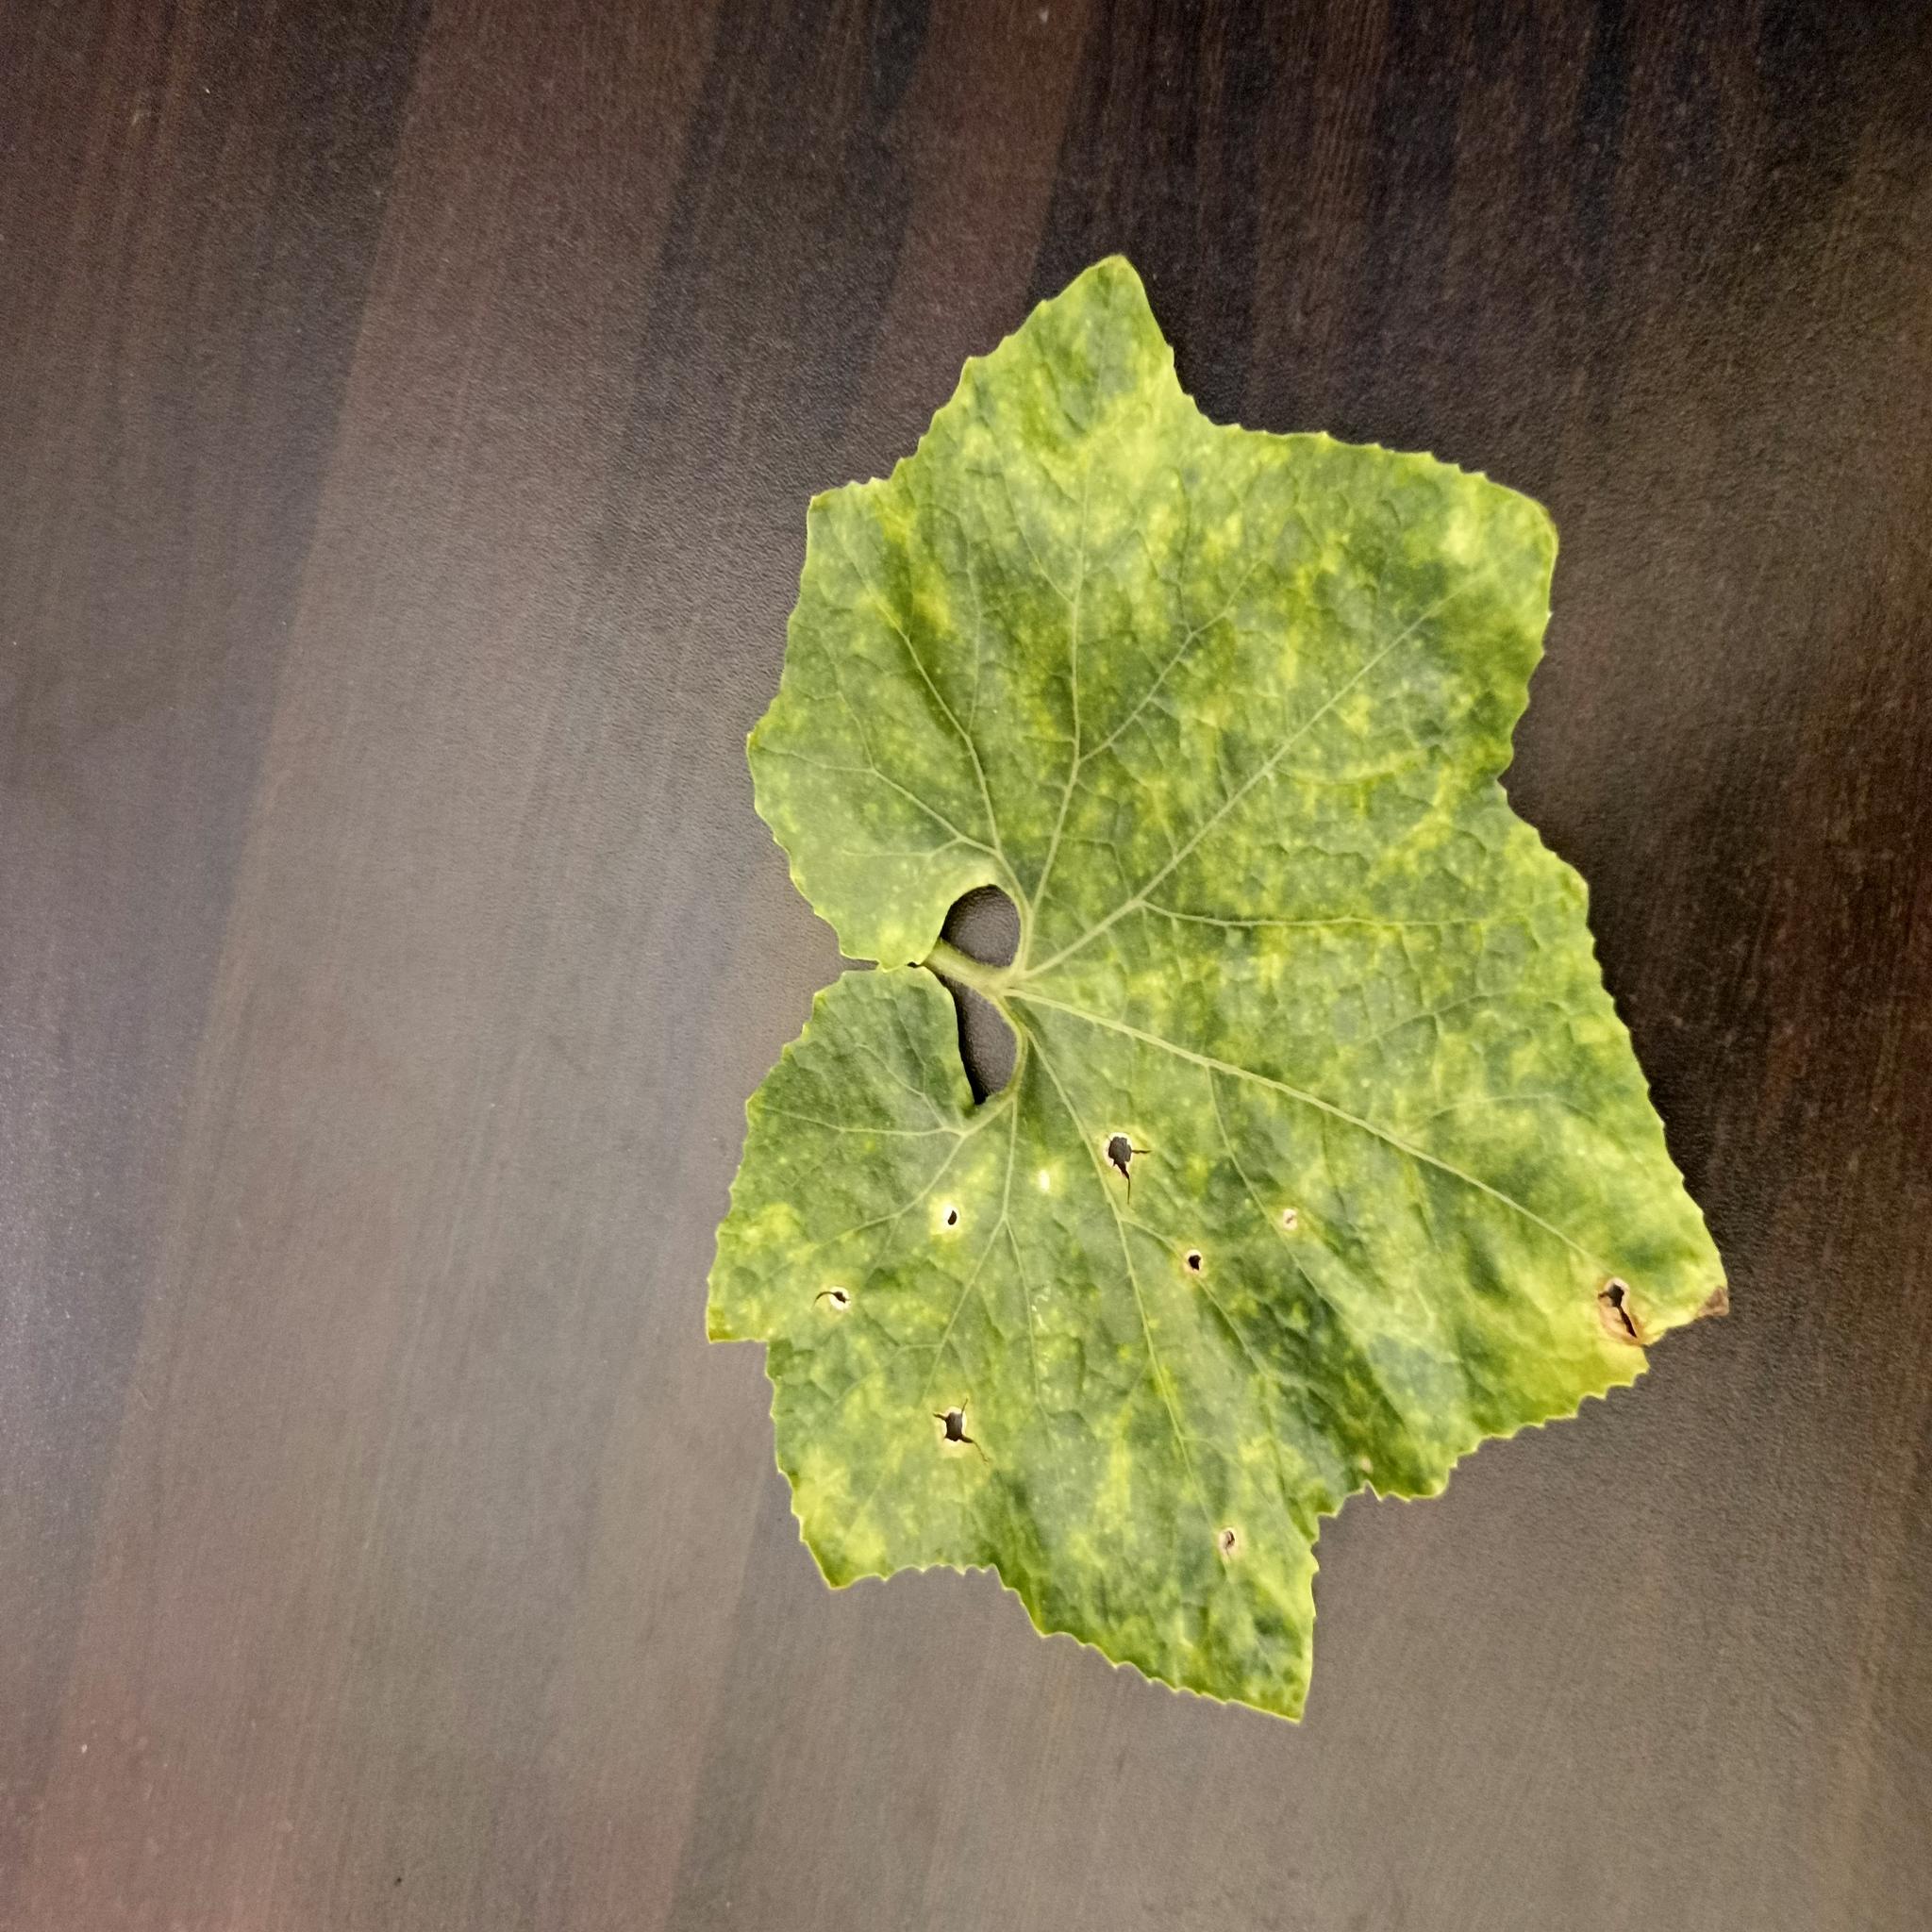
Label: Downy mildew